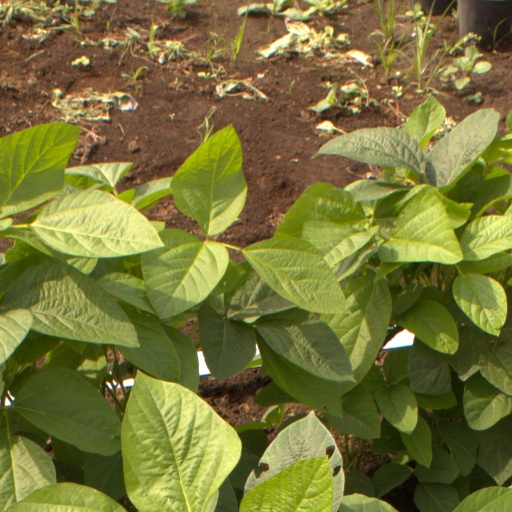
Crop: soybean